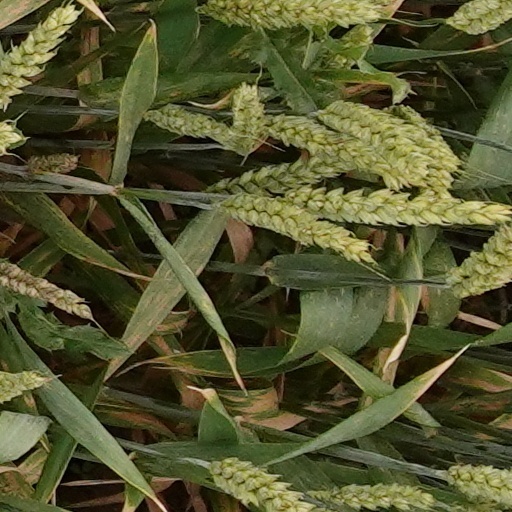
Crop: wheat